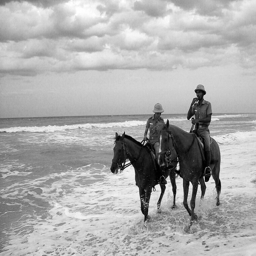
Two soldiers riding horses through the beach water
black and white image of two men on horseback riding through water
two men on horses are walking through some water at the beach
Two military men riding horse in the water along the shoreline of the beach
Two men riding horses though the ocean on a cloudy day.